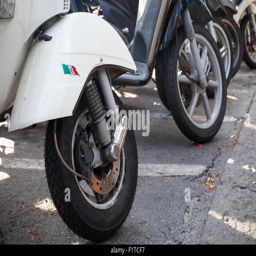
classic old style scooters stands parked on a roadside , fragment with front